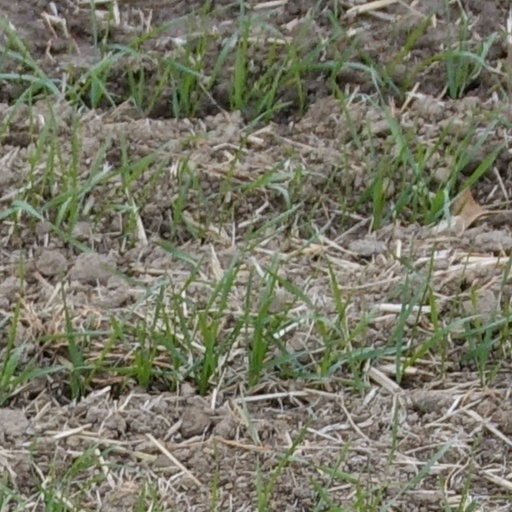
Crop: wheat